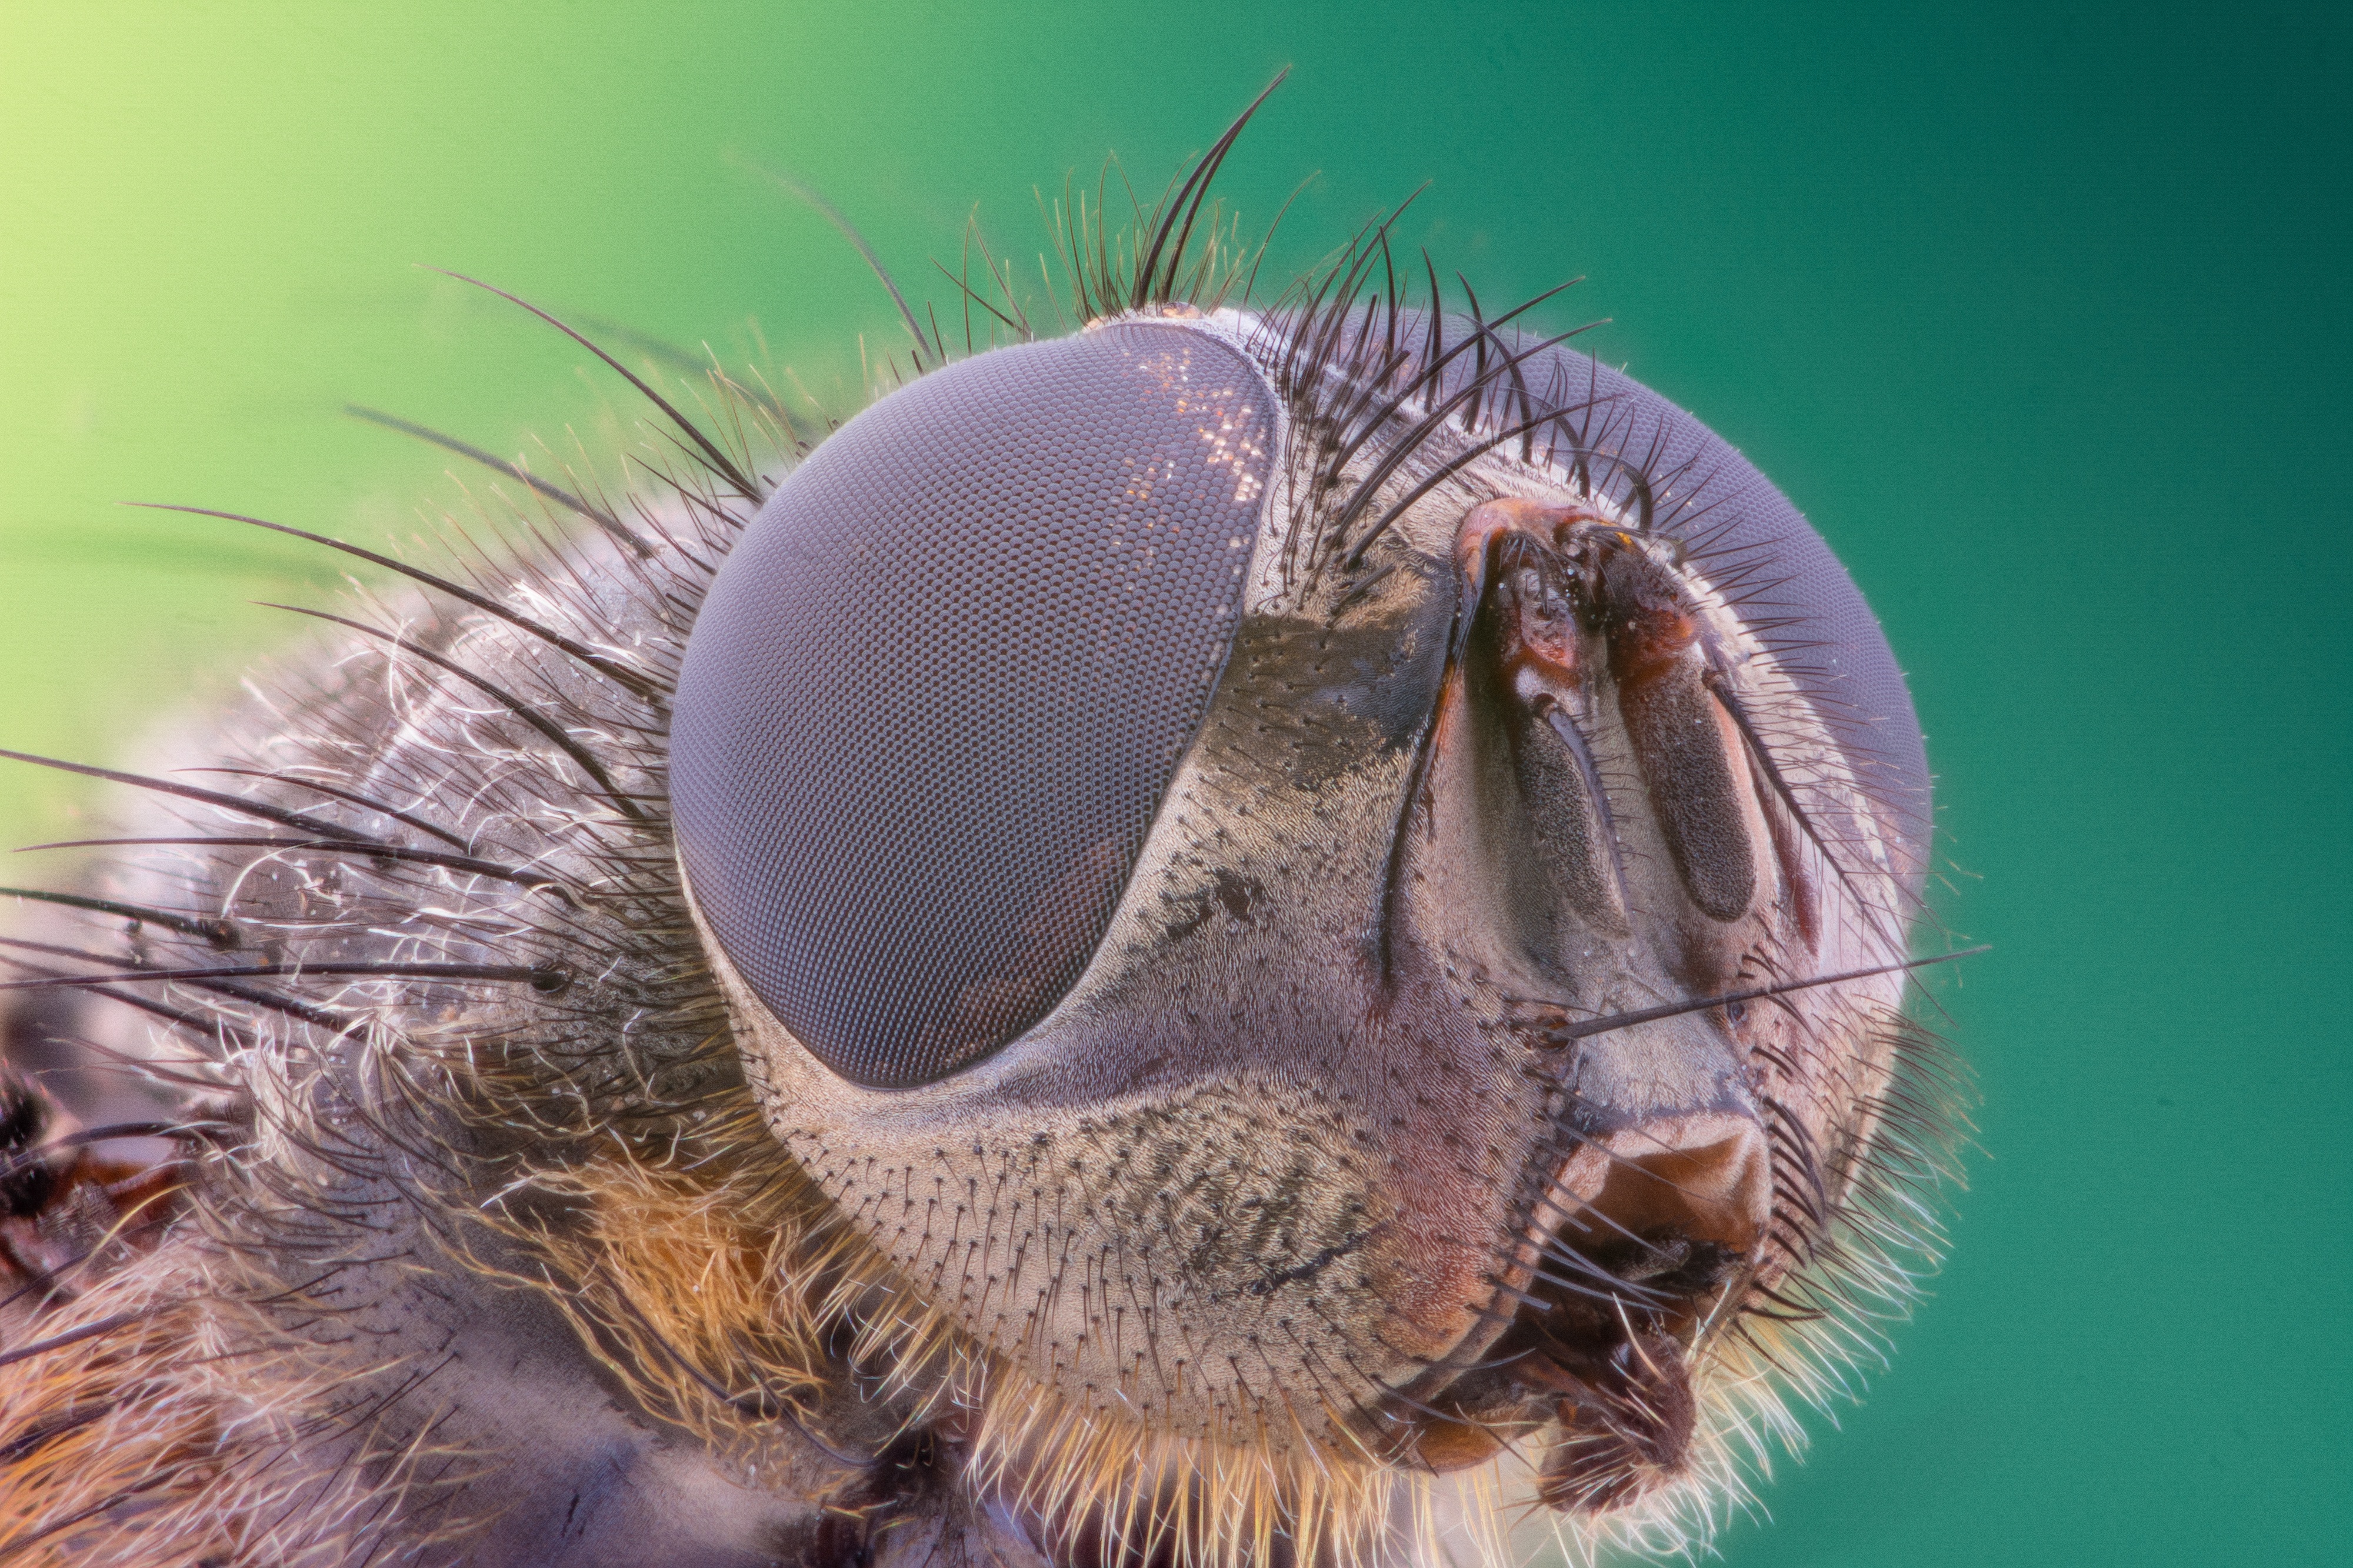
photography, animal, fly, summer, wildlife, wild, spring, green, color, insect, macro, biology, natural, bug, colorful, yellow, fauna, invertebrate, close up, nose, whiskers, eye, bee, hairy, macro photography